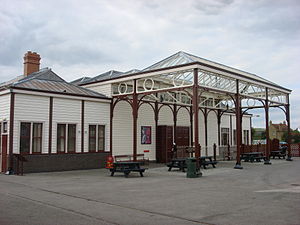
Quainton Road Station / Restaurering
The former Oxford Rewley Road station building following its reconstruction at Quainton Road
Large white wooden building with a large glass canopy
"Quainton Road railway station er en station i Buckinghamshire 71 km fra London. Den åbnede i 1868 i et ubebygget landområde ved Quainton. Stationen blev bygget af Aylesbury and Buckingham Railway efter pres fra hertugen af Buckingham, som gerne ville have jernbanen i nærheden af sit hjem i Wotton House og have en jernbanestation så tæt som muligt herfra. Da den betjente et forholdsvis ubeboet område, var Quainton Road en beskeden station, som blev beskrevet som ""ekstremt primitiv"".